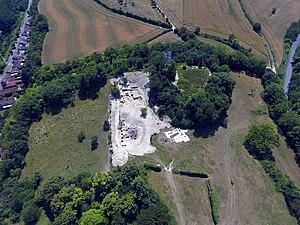
Vue générale des fouilles archéologiques de la première enceinte en juin 2018
La forteresse médiévale de Boves est située sur le territoire de la commune de Boves à 8 km au sud-est d'Amiens, dans la Somme. Il n'en subsiste aujourd'hui que la motte castrale que surmontent deux pans de murs d'une dizaine de mètres, vestiges de la tour sud-est de la dernière résidence aristocratique construite à la fin du XIVᵉ siècle sur ce tertre entièrement anthropique. Les recherches archéologiques conduites sans discontinuité depuis 1996 à aujourd'hui conduisent à un profond renouvellement de nos connaissances de ce site, ainsi que de manière plus globale sur l'adaptation du chef-lieu d'un centre de pouvoir majeur régional de haut niveau entre le IXᵉ et le XVIIᵉ siècle.